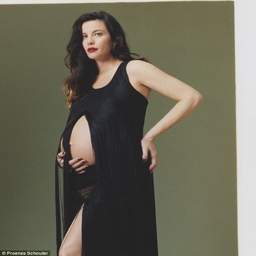
person photographed by person on the set of legs are not doors